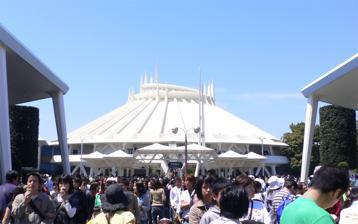
Building: Space Mountain (Tokyo Disneyland)
Country: Japan
Year built: 1983
Roller coaster This article is about the attraction at Tokyo Disneyland. For other versions of the attraction, see Space Mountain . Space Mountain Tokyo Disneyland Park section Tomorrowland Coordinates 35°37′56″N 139°52′40″E / 35.632339°N 139.877753°E / 35.632339; 139.877753 Status Removed Opening date April 15, 1983 (Original version) April 28, 2007 (Second version) 2027 (Third version) Closing date October 30, 2006 (Original version) July 31, 2024 (Second version) General Statistics Type Steel Designer WED Enterprises Height 76 ft (23.2 m) Drop 17 ft (5.2 m) Length 3,450 ft (1,051.6 m) Speed 30 mph (48.3 km/h) Inversions 0 Duration 2:45 Height restriction 40 in (102 cm) Trains 14 trains with 2 cars. Riders are arranged 2 across in 3 rows for a total of 12 riders per train. Sponsor Coca-Cola Japan Co., Ltd. Wheelchair accessible Must transfer from wheelchair Space Mountain at RCDB Pictures of Space Mountain at RCDB Space Mountain is a roller coaster at Tokyo Disneyland , and one of several Space Mountain coasters at Disney parks. It opened on April 15, 1983, making it the first time Space Mountain has opened concurrently with a park. Along with Space Mountain at Walt Disney World , it does not feature an on-board soundtrack. In 2022, The Oriental Land Company announced that the second version of Space Mountain would close on July 31, 2024 and reopen in 2027 with an all-new exterior and surrounding area, as being the third renovation. Versions Original version (1983–2006) Tokyo Disneyland’s Space Mountain was originally built as a replica of the California version from 1977, excluding the Space Stage and PeopleMover . Though removed in California, Tokyo’s Space Mountain still has a speed ramp at its entrance, leading guests to the pre-show and loading area. Along the queue are doors marked “escape pod” where guests can exit the line if they choose not to ride Space Mountain, similar to pathway exits at other attractions guests may find scary. Second version (2007–2024) In 2007, a refurbished Space Mountain opened as the second renovation with new sci-fi elements, like the spaceship docked in the loading area. New effects were built on top of the original effects, including a hyper speed tunnel at the end of the attraction, when guests return to the loading area. In 2022, it was announced that the 2007 version of the attraction would close on July 31, 2024 to be reimagined, as being the third renovation, including a wider overhaul of the park's Tomorrowland area. Statistics Grand Opening: April 15, 1983 (Opened with Tokyo Disneyland) Re-Launching Date: April 28, 2007 Designers: Walt Disney Imagineering Vehicles: 14 Rockets Vehicle Theme: Rocket Building Diameter: 200 feet (61 m) Largest Drop: 17 feet (5.15 m) Building Height: 118 feet (35 m) Track Length: 3,450 feet (1052 m) Volume: 1.8 million cubic feet (51,000 m³) Top Speed: 30 miles per hour (48 km/h) Height Requirement: 40 inches (1.02 m) Ride Duration: 2:45 Ticket Required: "E" Ride System: Roller coaster Sponsor: Coca-Cola , Ltd. of Japan Incidents Main article: Incidents at Tokyo Disney Resort References